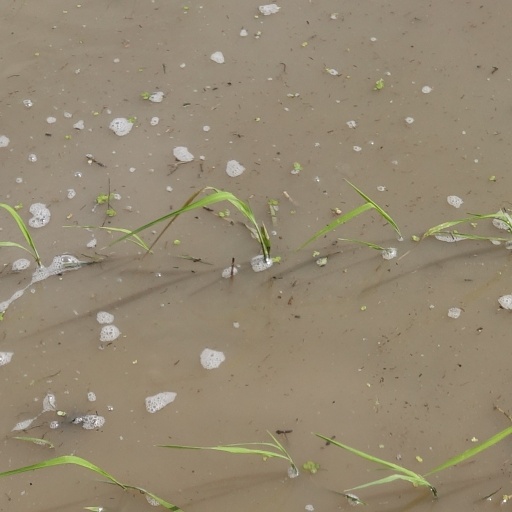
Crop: rice